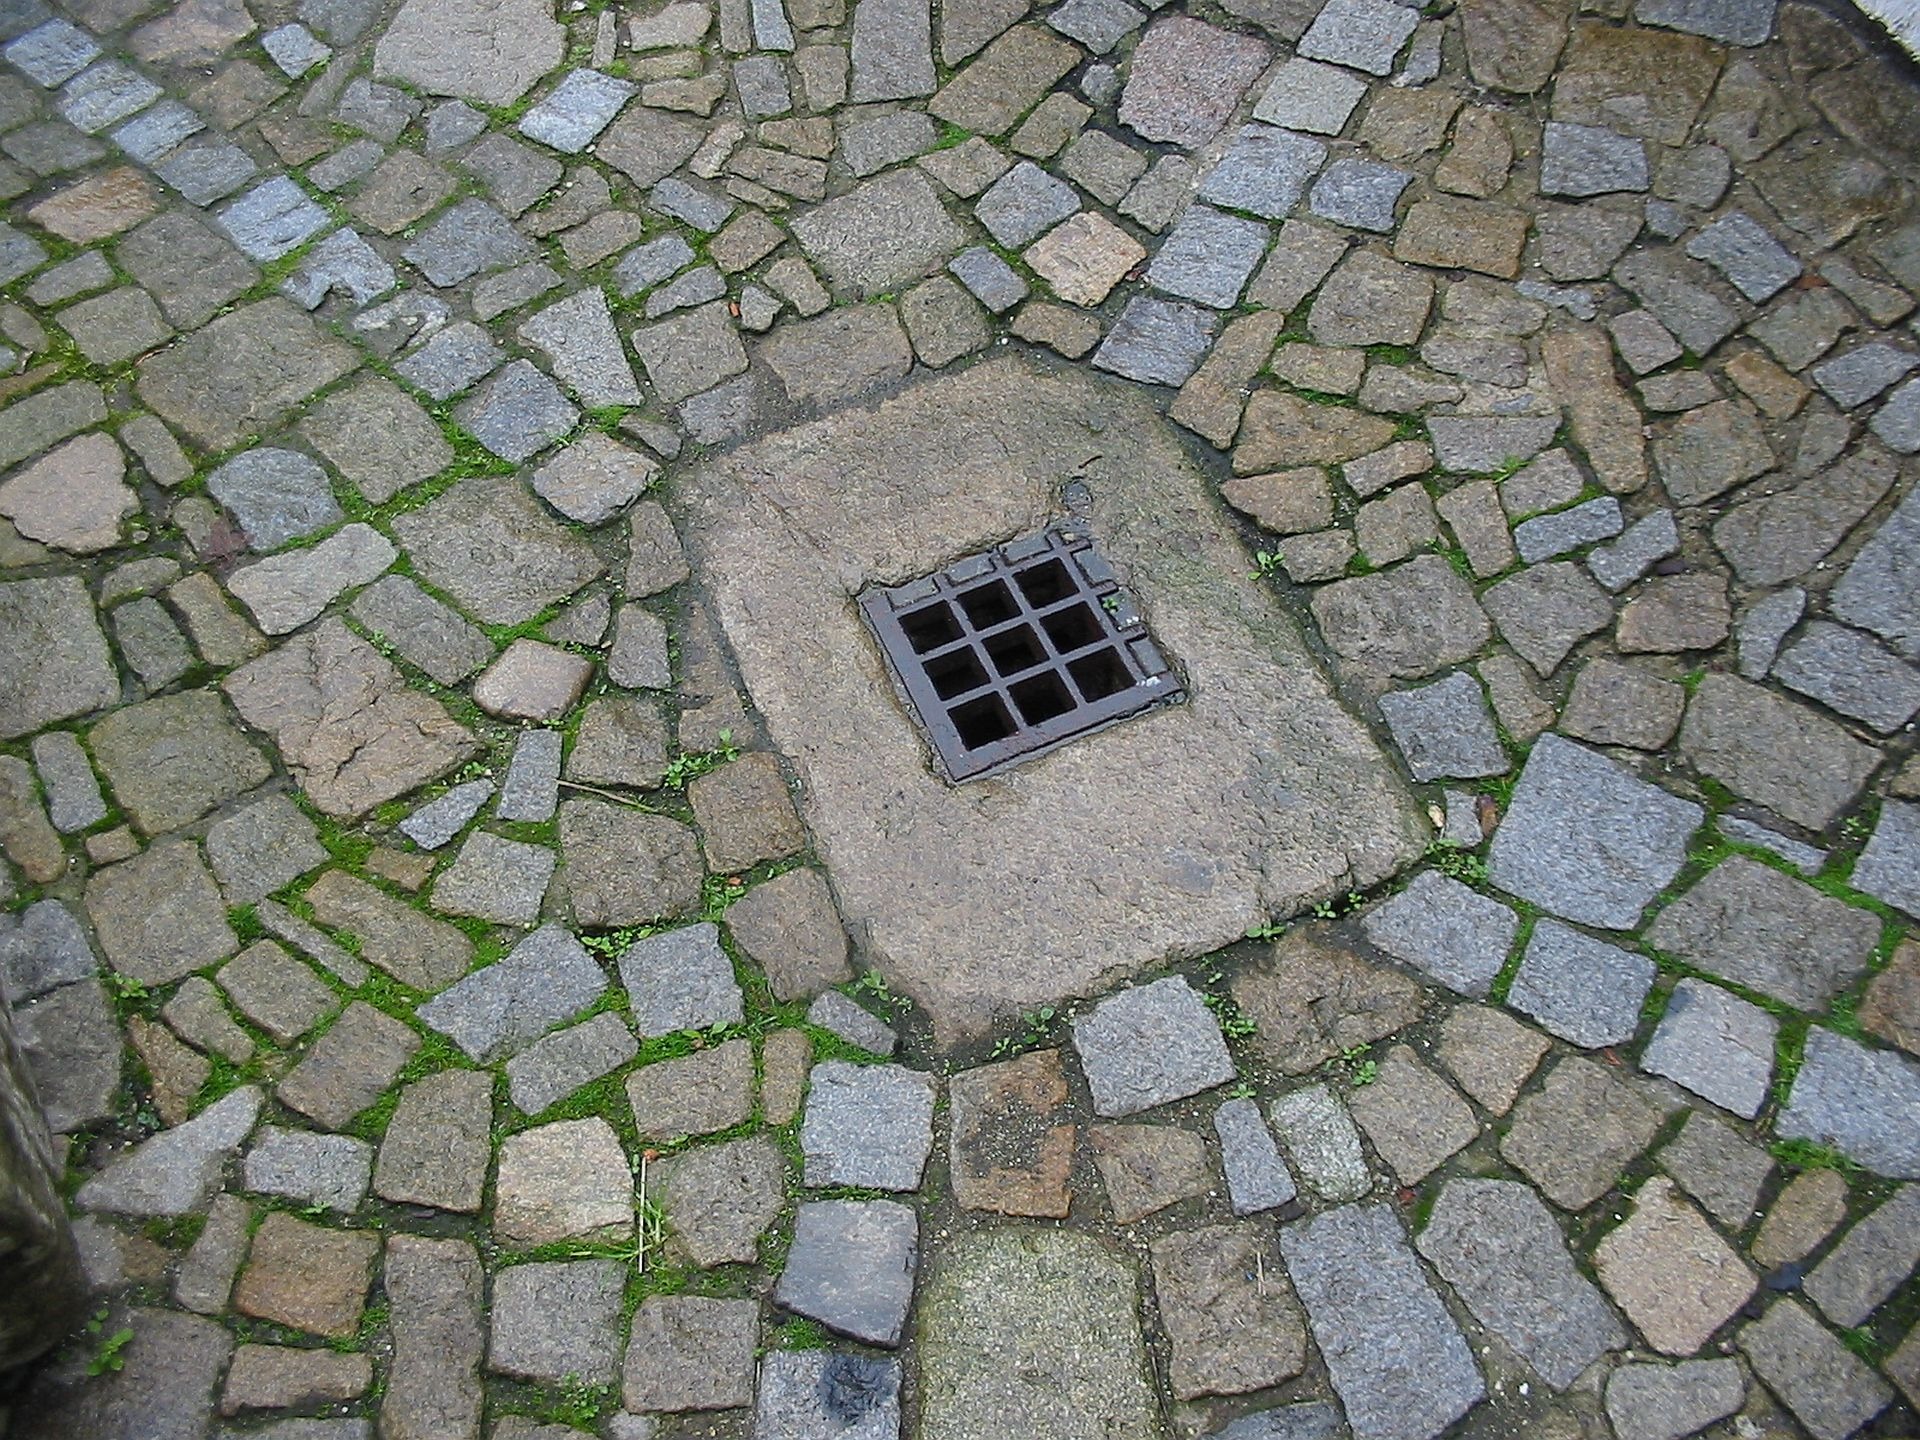
path, rock, lawn, sidewalk, floor, cobblestone, wall, asphalt, walkway, soil, stone wall, brick, paving, channel, driveway, flooring, road surface, flagstone